Cindy Hyde-Smith

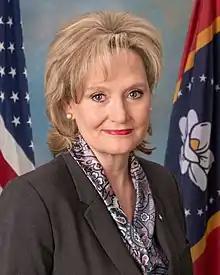
Official portrait, 2021

Cindy Hyde-Smith (née Hyde; born May 10, 1959) is an American politician and lobbyist serving since 2018 as the junior United States senator from Mississippi. A member of the Republican Party, she served from 2012 to 2018 as the Mississippi Commissioner of Agriculture and Commerce and from 2000 to 2012 in the Mississippi State Senate.